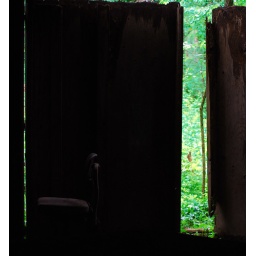
A misplaced chair in an abandoned building in the woods by the canal near Potomac, Maryland